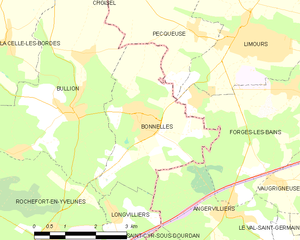
Carte des communes françaises Bonnelles